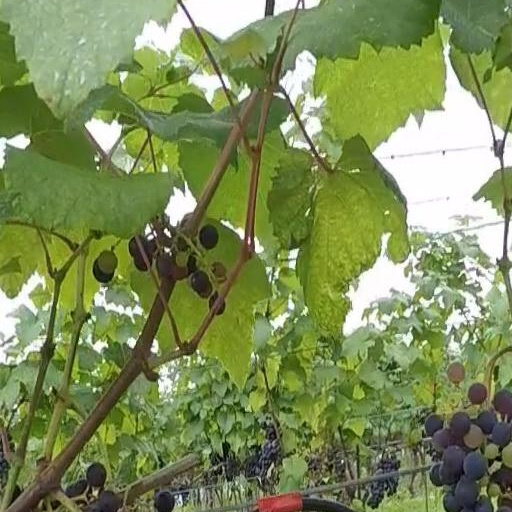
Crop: grape